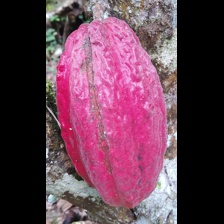
Label: sana